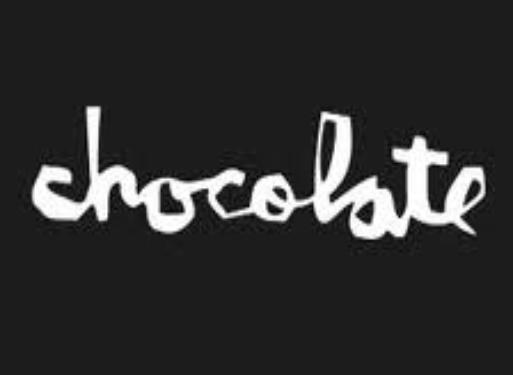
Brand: Chocolate Skateboards
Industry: Sports